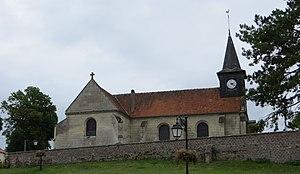
Vue générale de l'église
Mélicocq est une commune française située dans le département de l'Oise en région Hauts-de-France.